Marianne Means

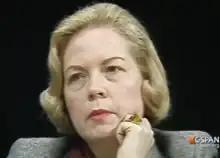
Means in 1983

Marianne Means ( Hansen; June 13, 1934 – December 2, 2017) was an American journalist and syndicated political columnist based in Washington, D.C. who, for many years, was a White House correspondent. She started her career as a reporter and advanced to the role of a copy editor for a newspaper in Nebraska for a couple of years. She then relocated to Washington, D.C. where she took a position as the chief editor for a Virginia newspaper and supervised a staff of men for two years.